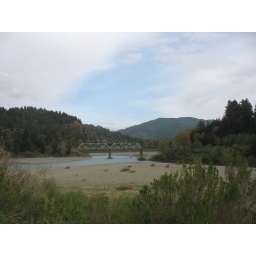
Pacific coast road trip, 2008. April 7, 2008. Rail bridge over the Eel River, CA.